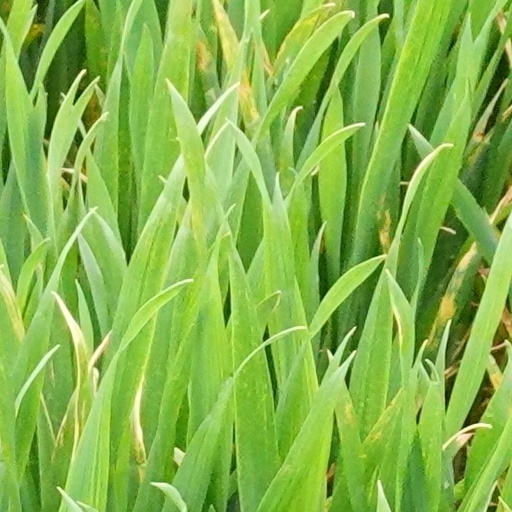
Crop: wheat